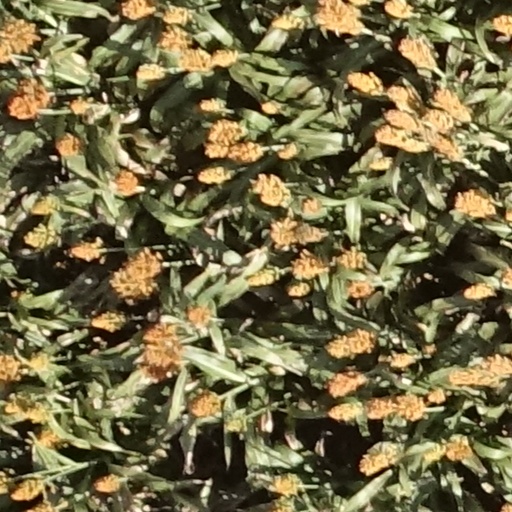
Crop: sorghum